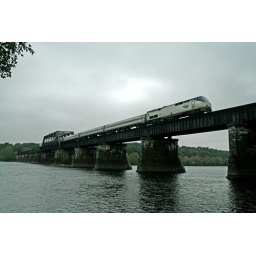
A few seconds later I took this wide angle photo of train on the bridge in Enfield, CT.